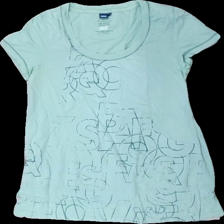
View: front
Type: T-shirt
Category: Ladies
Brand: Cecil
Colors: Turquoise
Material: 100% cotton
Pattern: Other
Cut: Regular, C-collar
Size: L
Season: All
Price range: 50-100
Recommended usage: Reuse